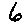
Label: 6